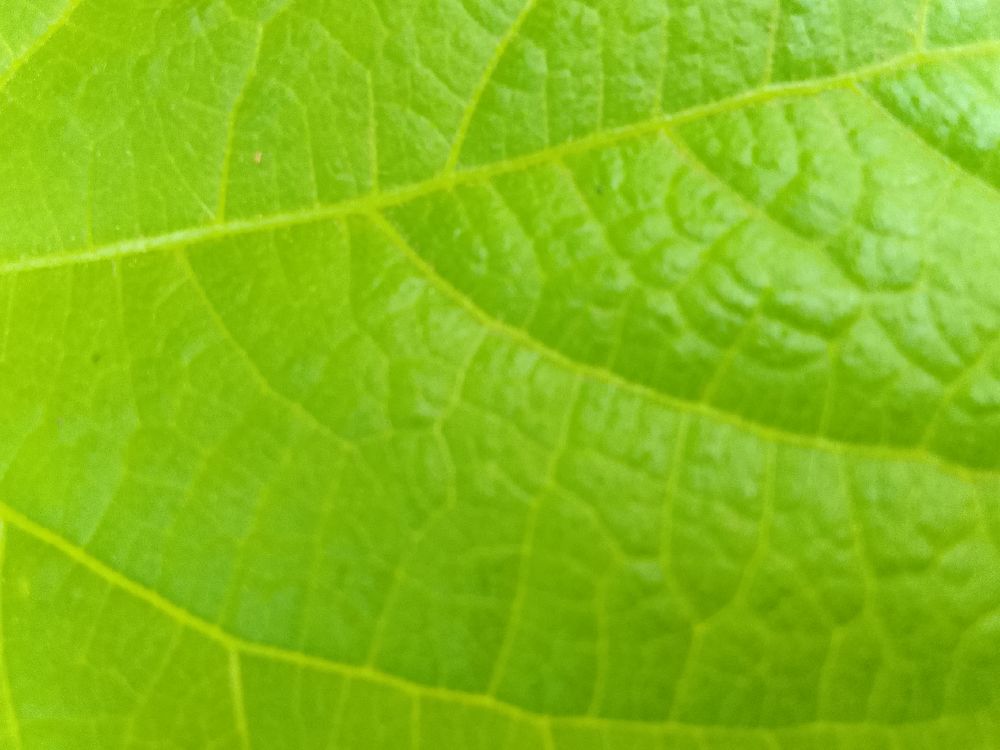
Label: healthy